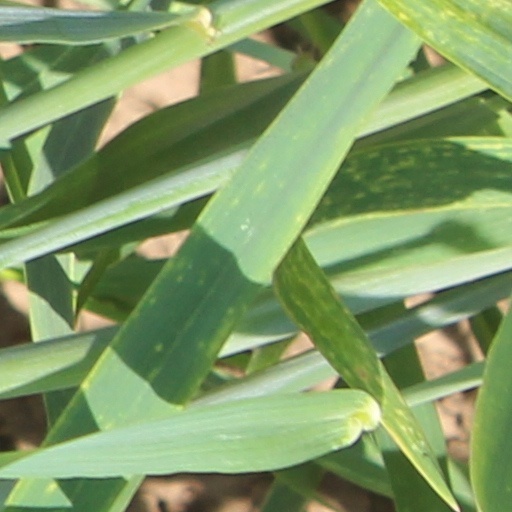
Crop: wheat